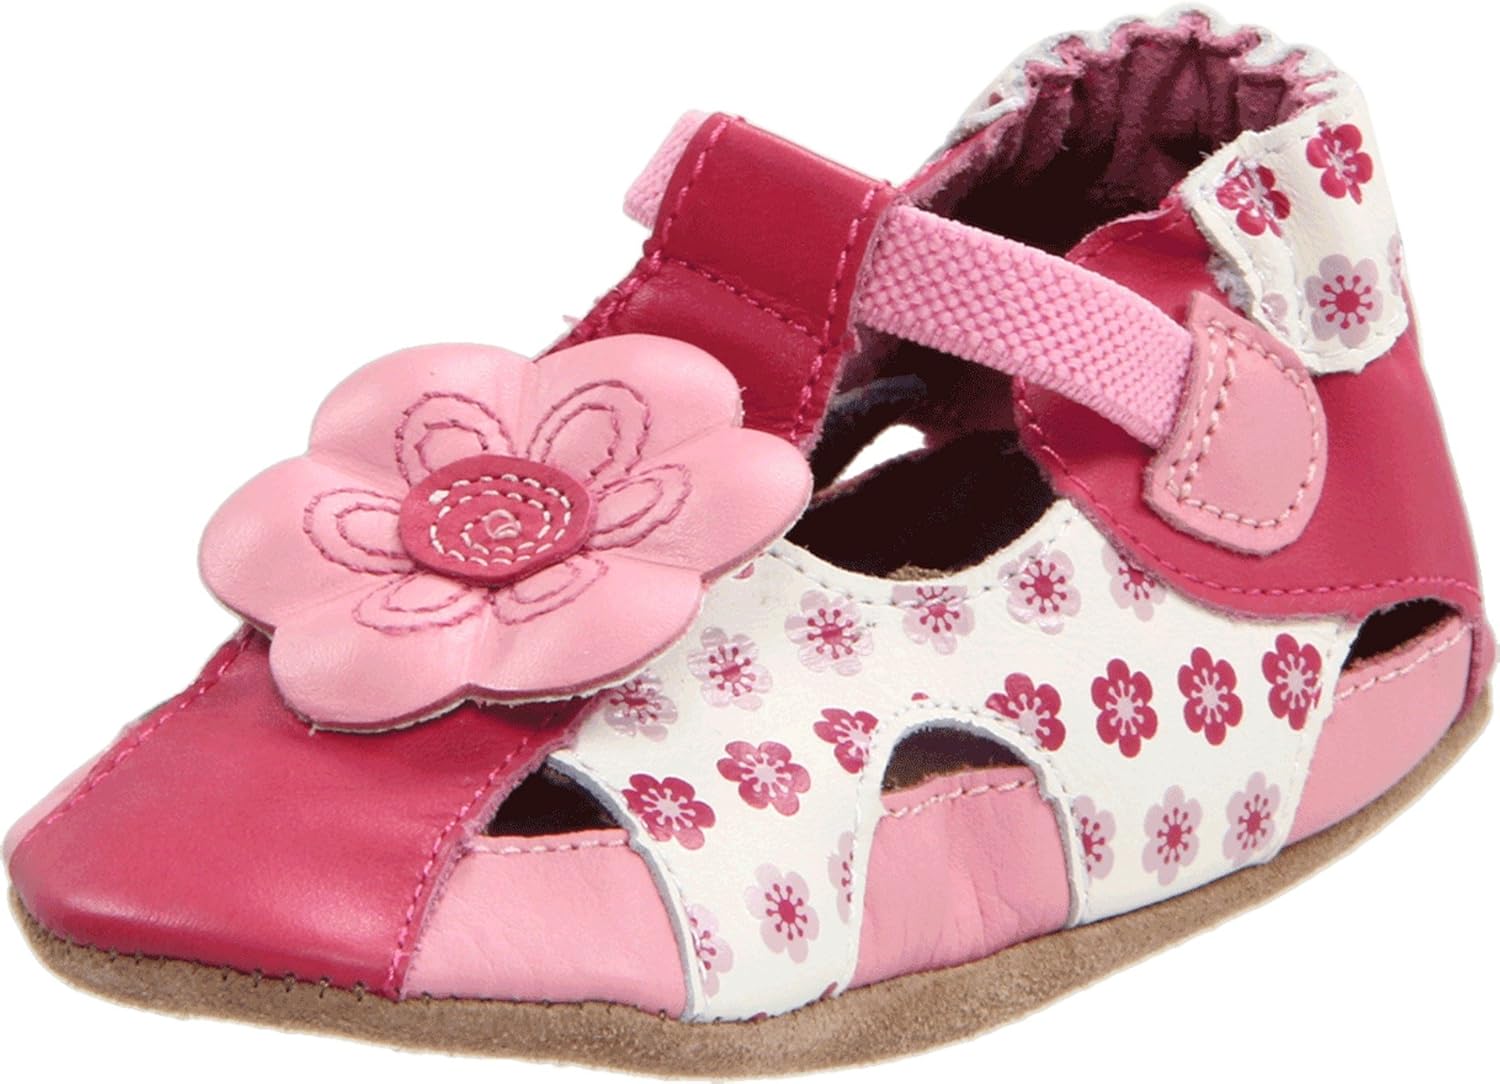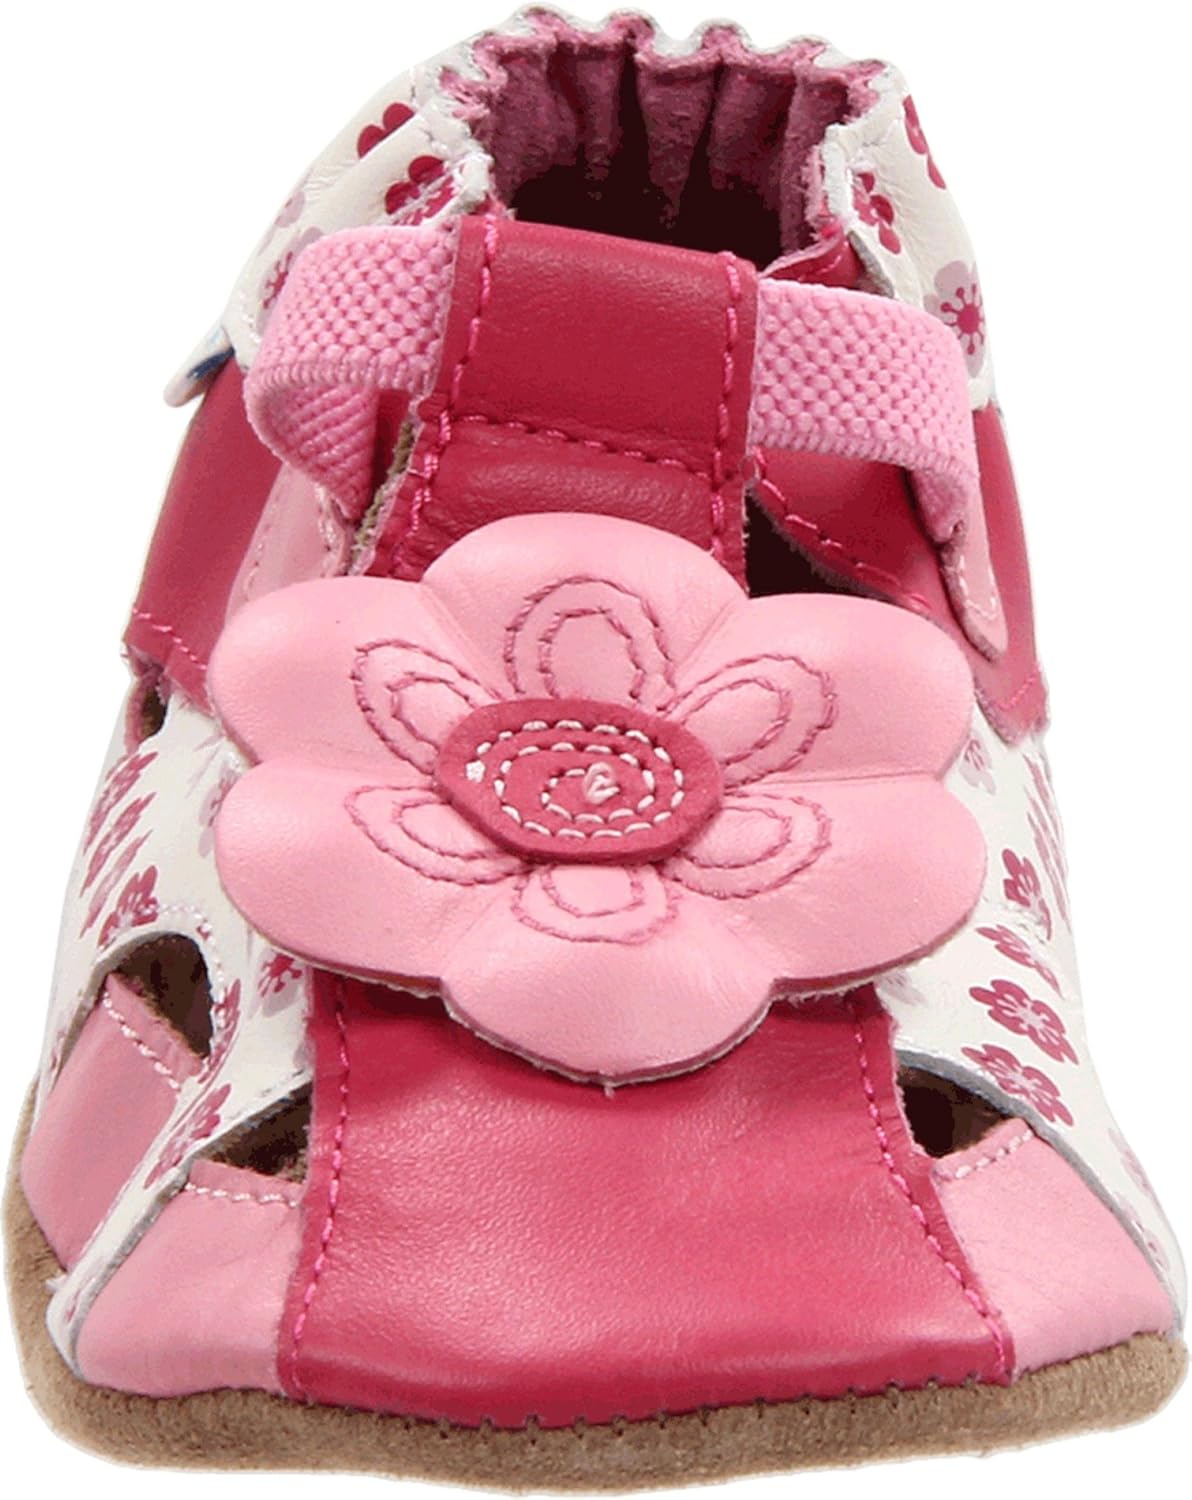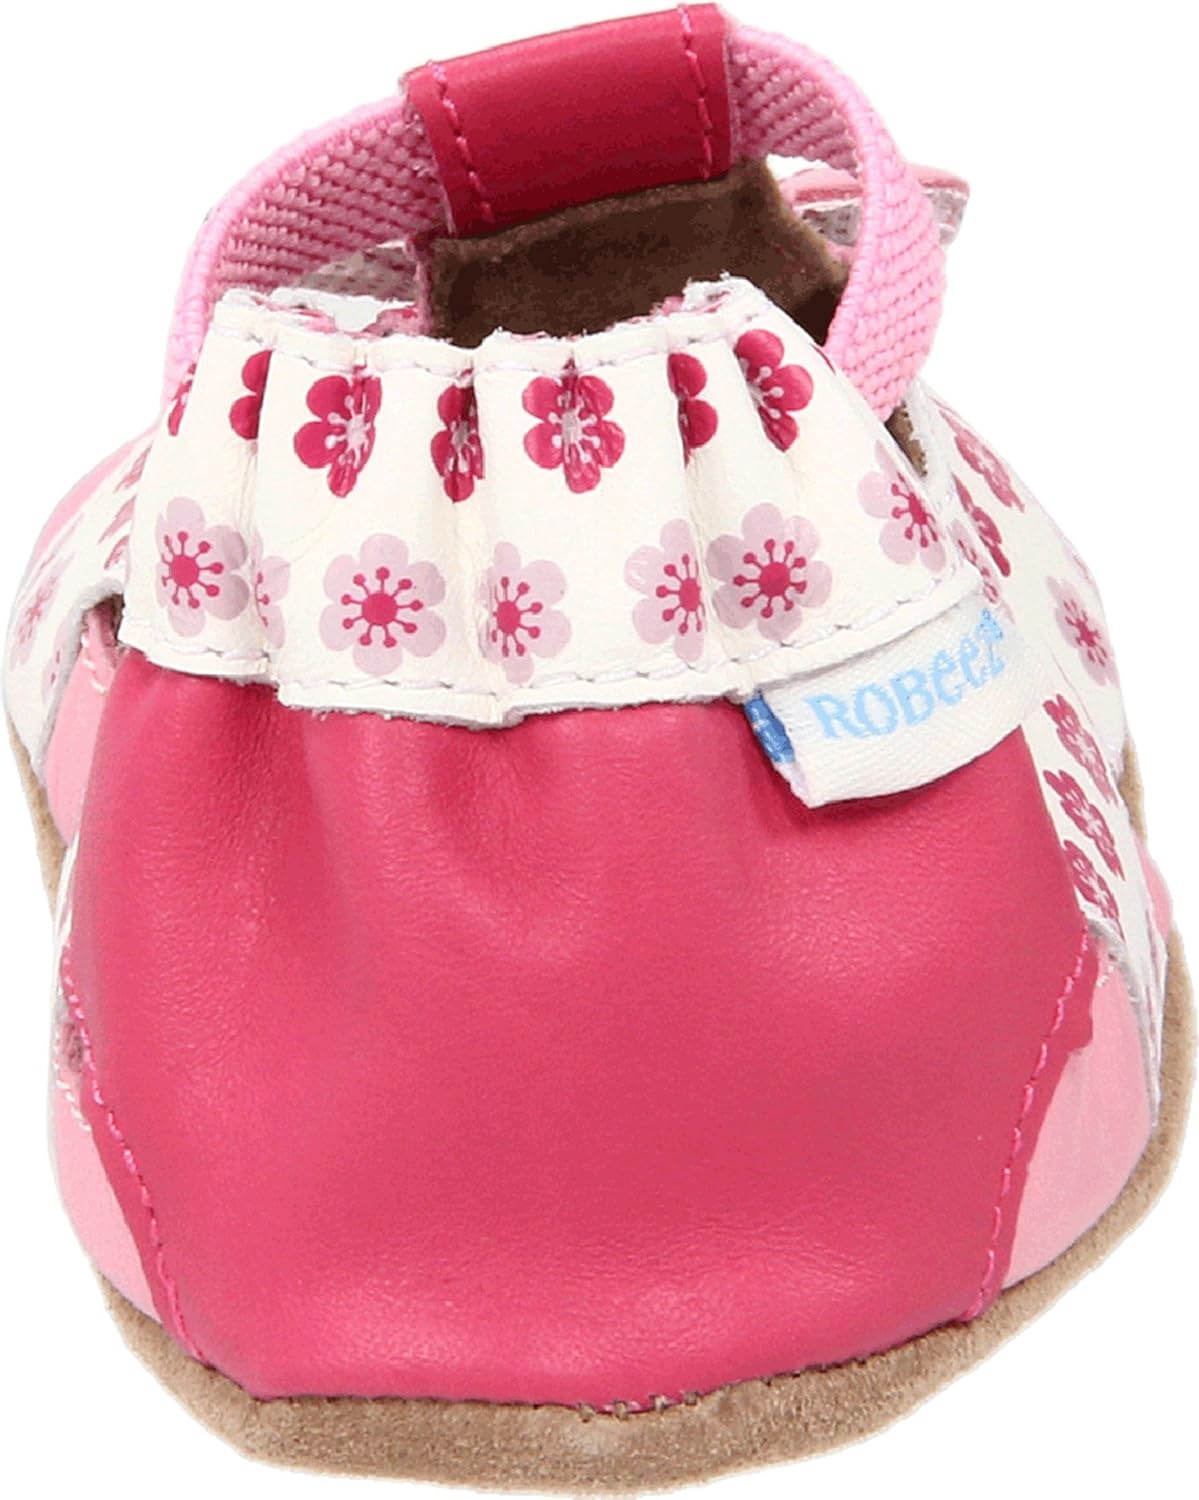
Robeez Soft Soles Pretty Pansy Pre-Walker (Infant/Toddler)
Category: AMAZON FASHION
At Robeez, they know baby shoes--and they know what baby feet need. That's why Robeez baby shoes and Booties by Robeez are made from the softest leathers that are both flexible and durable. Robeez shoes feature a remarkable no-slip-off design. And with over 70 styles, there's a pair to match your baby's unique personality. Robeez is always in step with what baby feet need.
Features: 100% Leather | Leather sole